Edmund Charles Rawlings

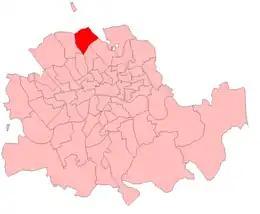
Islington North in London 1900

Rawlings was prominently involved with the Primitive Methodist movement, serving as vice-president and addressing its June 1905 conference in Scarborough. He wrote two PM publications: the "Free Churchman's Legal Handbook", and (with a Dr Townsend) the "Free Churchman’s Guide to the Education Act of 1902".